Barney Hughes

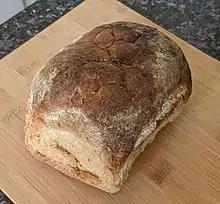
"Photograph of a large, pale-coloured lozenge-shaped bread loaf shown on a wooden tray"

Hughes was the second in a family of eight children of Peter Hughes and Catherine Quinn. His mother was from Blackwatertown, Co. Armagh. He was born in Armagh, with the family soon moving to Blackwatertown.